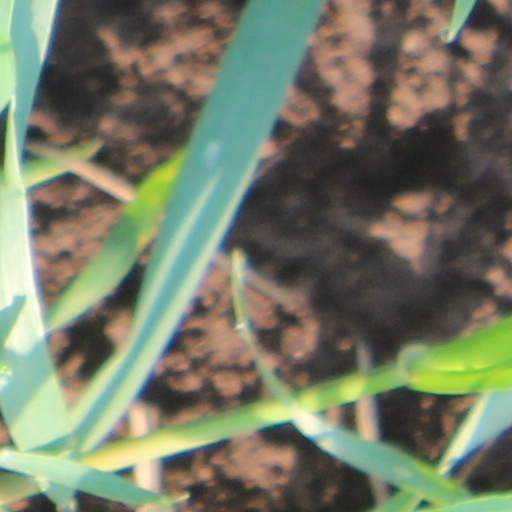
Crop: wheat